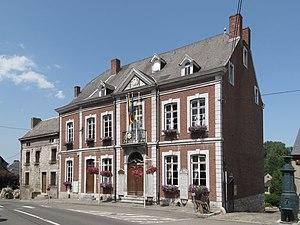
Cette page regroupe l'ensemble du patrimoine immobilier classé de la ville belge d'Olne.